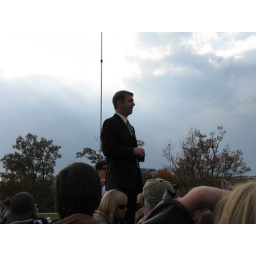
Congressman Rob Wittman (R-1st of VA) speaking to group in park behind Cannon office building